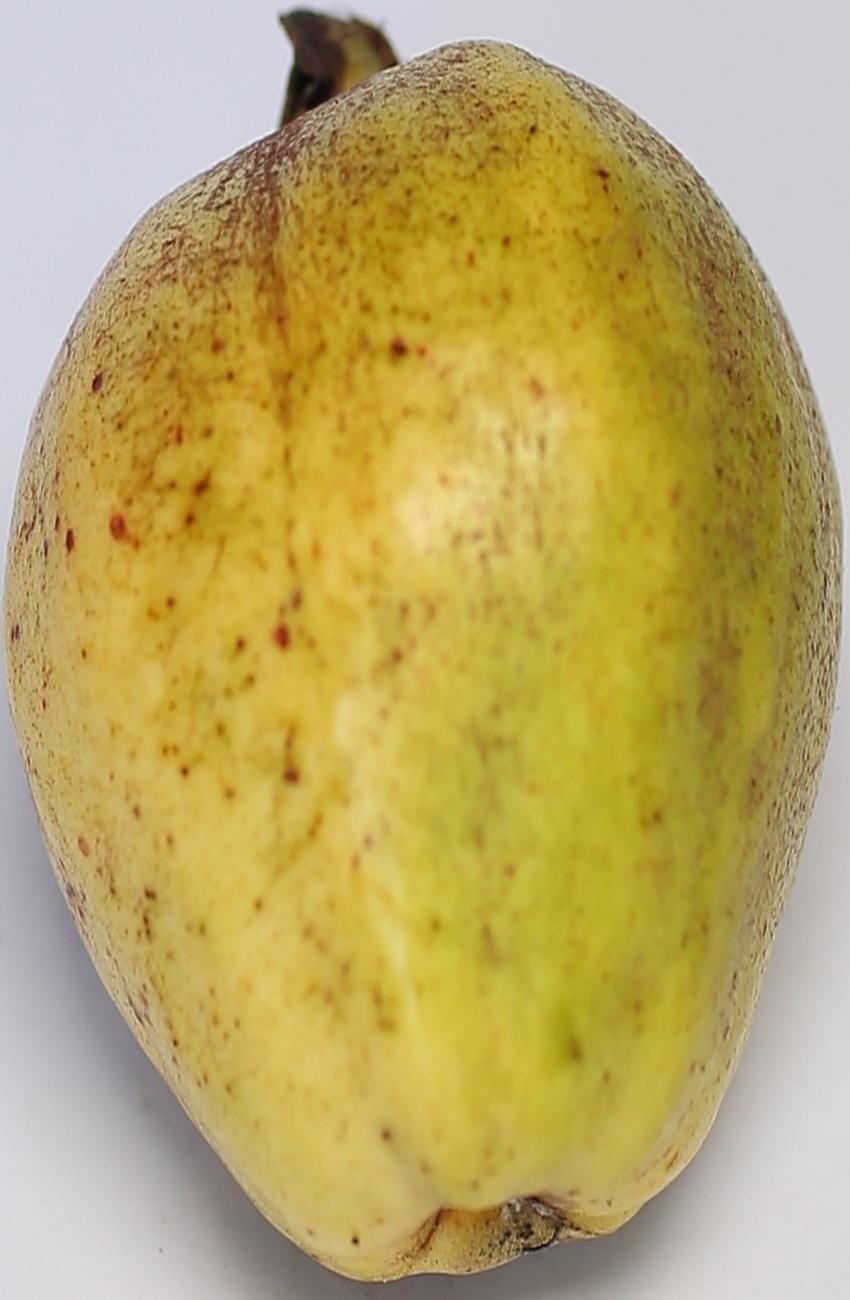
Maturity: mature-green
Variety: riyali